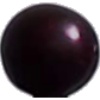
Label: cherry_wax_black